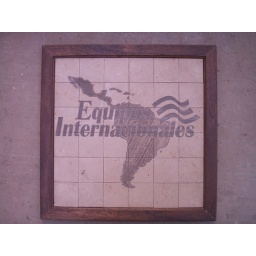
International Teams logo laser etched on tile to go on the wall in the new building